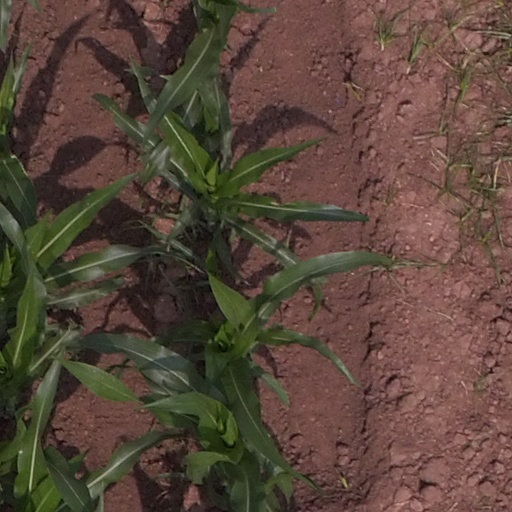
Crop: maize; corn